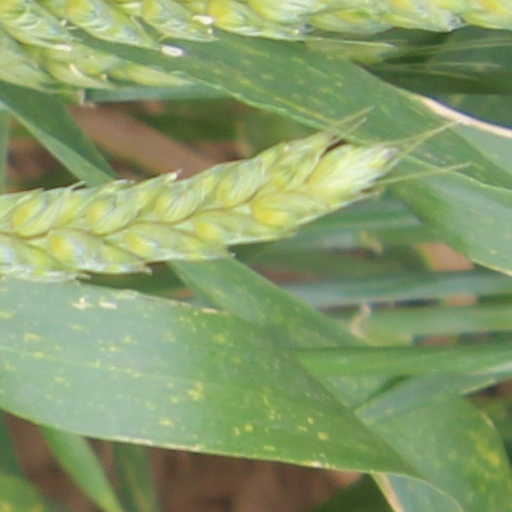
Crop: wheat